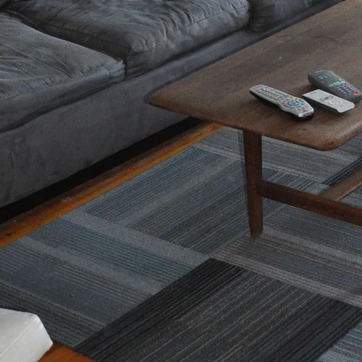
Material: carpet